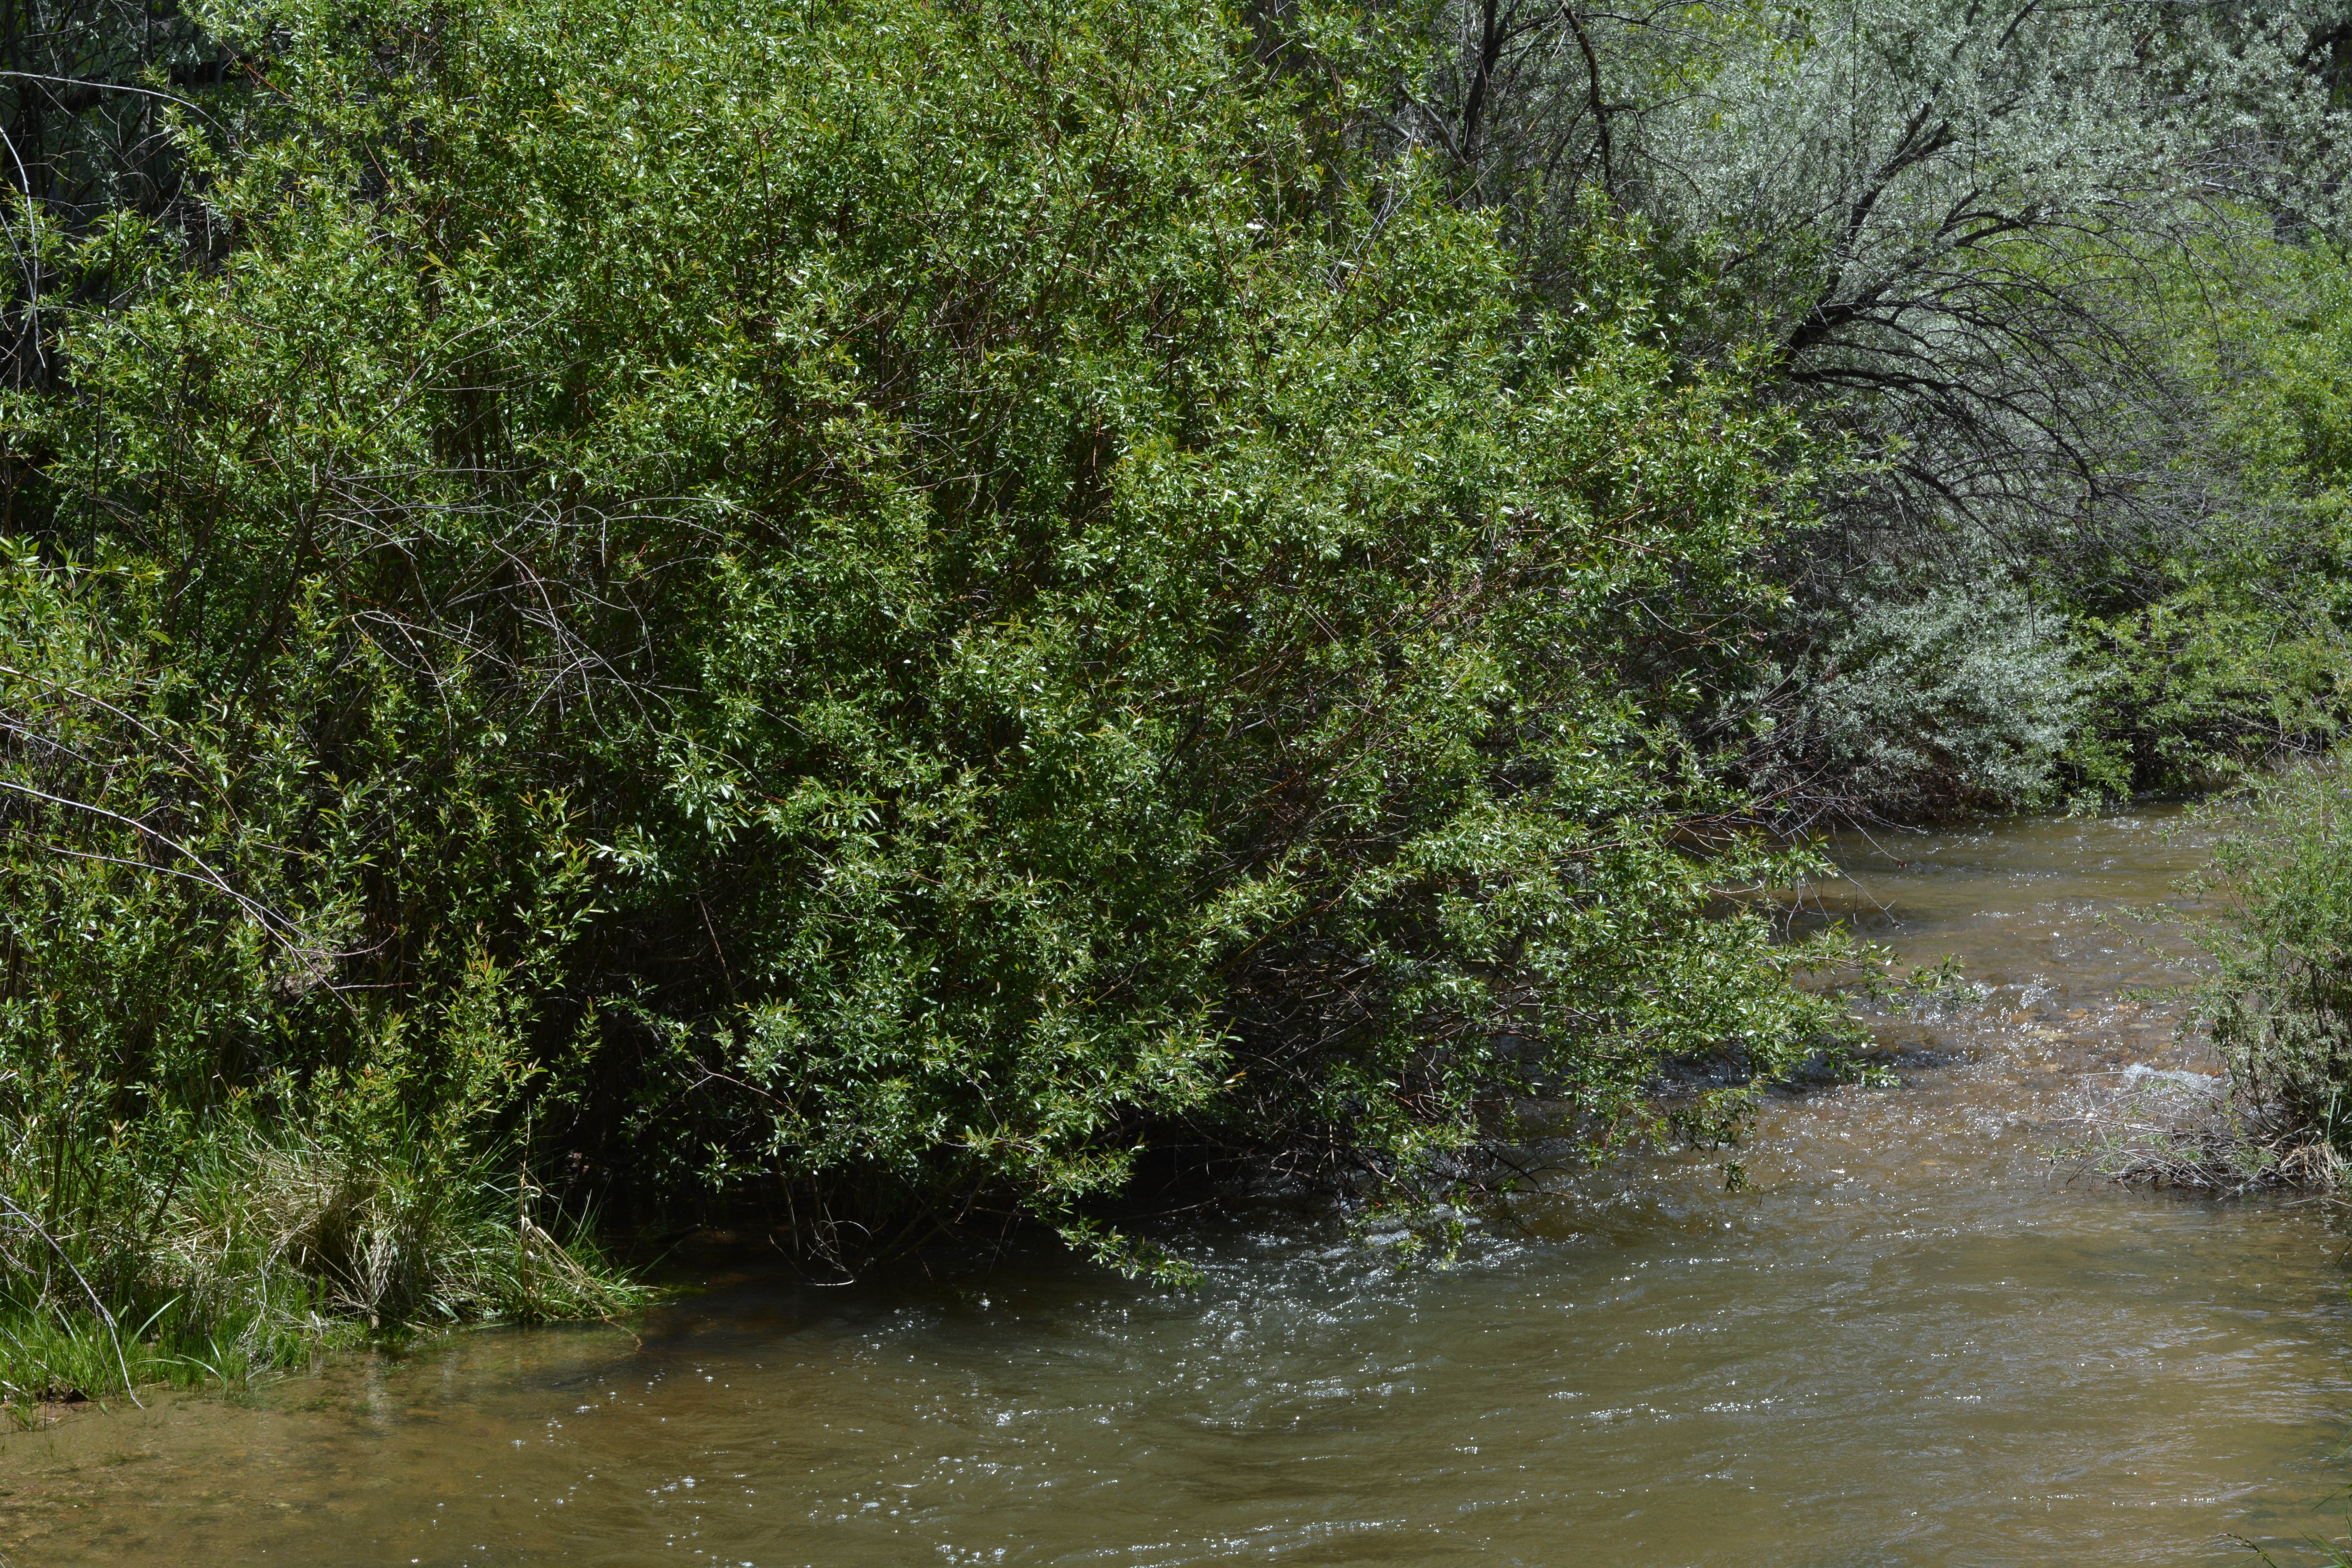
tree, forest, creek, flower, river, wildlife, stream, jungle, rapid, waterway, vegetation, rainforest, wetland, woodland, santafe, truchas, northernnewmexico, pueblosantafe, habitat, ecosystem, natural environment, geographical feature, woody plant, riparian forest